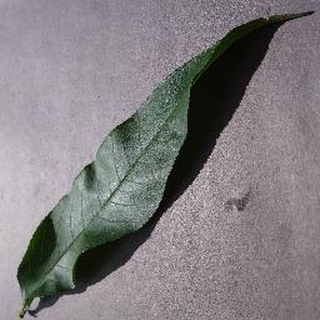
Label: healthy_peach